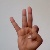
The image shows a hand gesture representing the letter 'F' in Indian Sign Language.